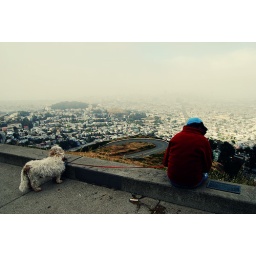
Some boy and his dog in San Francisco.